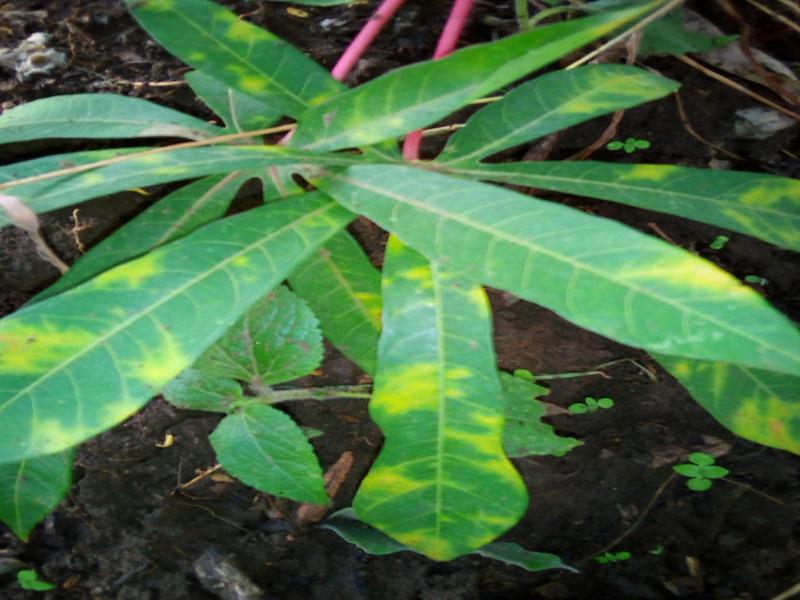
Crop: cassava
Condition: brown_streak_disease